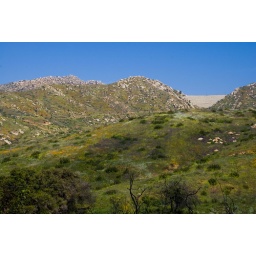
blue sky reserve view of ramona dam in the distance